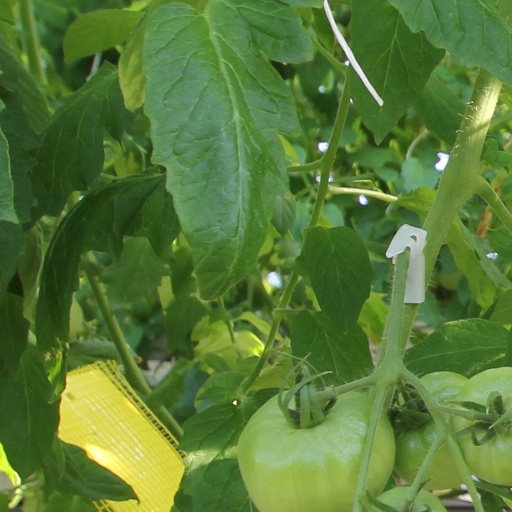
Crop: tomato